Western European broadleaf forests

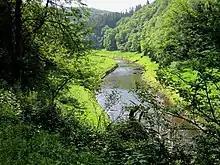
Eifel National Park

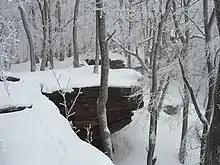
Winter. Palatinate Forest Nature Park.

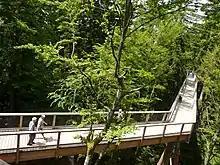
Canopy walkways in Bavarian Forest National Park

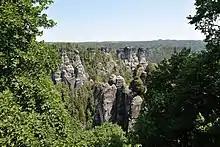
Elbe Sandstone Mountains

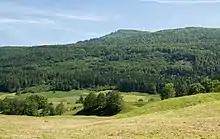
Thal Nature Park

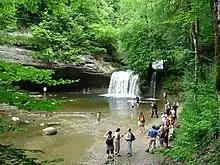
Waterfalls and gorges in Jura Mountains Regional Natural Park

Luxembourg maintains the Upper Sûre Natural Park, but this park covers mostly the Upper Sûre Lake, an artificial dam created in 1959, and no land area of significance. The lake is an important bird area. Luxembourg also holds part of the cross-border German-Luxembourg Nature Park in addition to several smaller nature reservations. Here eco-typical patches of forest are growing.